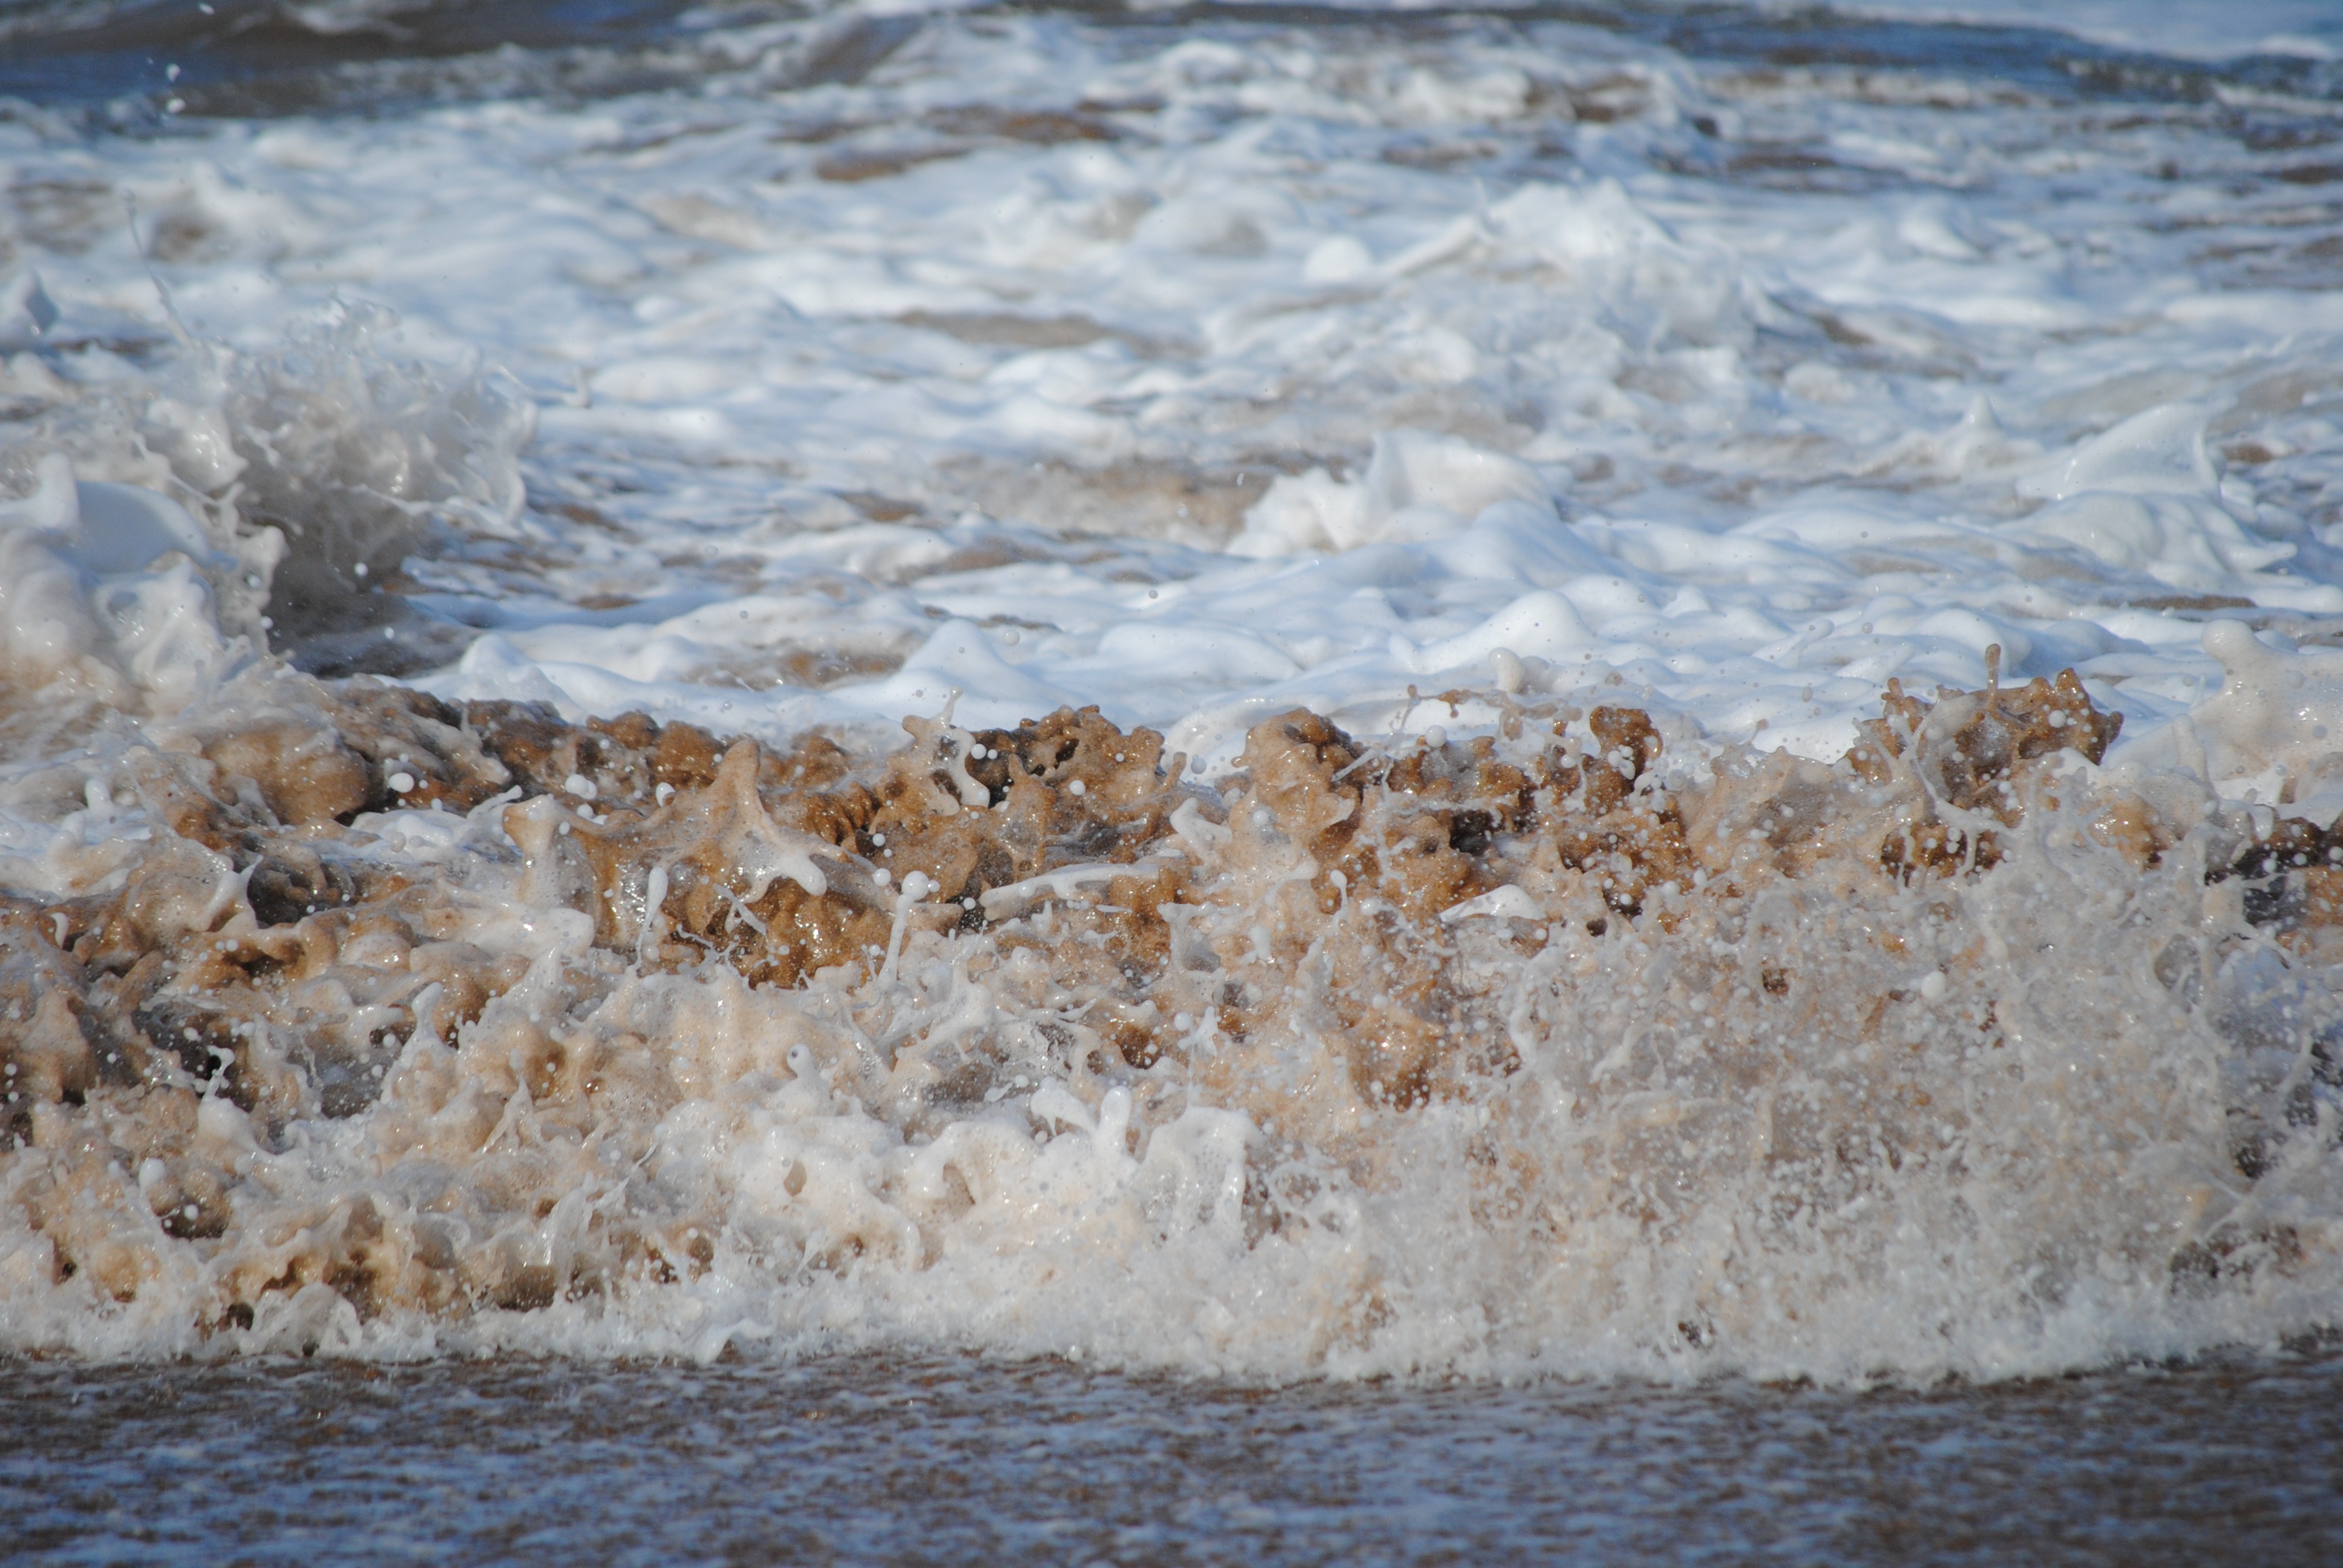
beach, sea, coast, water, sand, rock, ocean, cold, winter, shore, wave, frost, river, summer, ice, rapid, blue, body of water, waves, geology, bubbles, wind wave